Tianjin

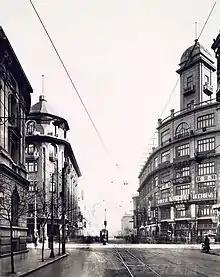
Major crossing (Rue Général Foch and Rue de Chaylard) of downtown Tianjin in French concession

In July 1900, the Eight-Nation Alliance recaptured Tianjin. This alliance soon established the Tianjin Provisional Government, which was composed of representatives from each of the occupying forces (Russia, Britain, Japan, Germany, France, America, Austro-Hungary, and Italy). The city was governed by this council until August 15, 1902, when the city was returned to Qing control. Qing General Yuan Shikai led efforts to transform Tianjin into a modern city, establishing the first modern Chinese police force. In 1907, Yuan supervised China's first modern democratic elections for a county council.